Nokia X family

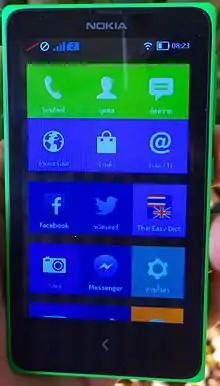
the first-generation Nokia X

The Nokia X family was a range of budget smartphones that was produced and marketed by Microsoft Mobile, originally introduced in February 2014 by Nokia. The smartphones run on the Nokia X platform, a Linux-based operating system which was a fork of Android. Nokia X is also known generally as the Nokia Normandy. It is regarded as Nokia's first Android device